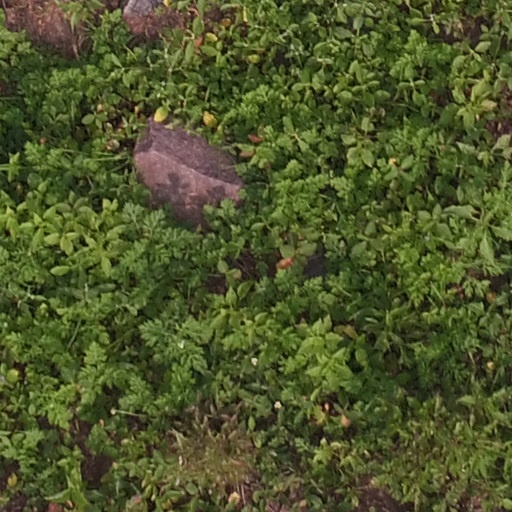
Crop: maize; corn